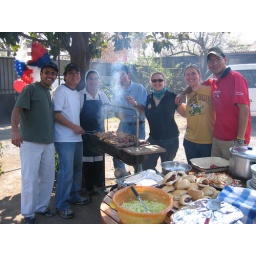
These are the people who helped with the Saturday barbecue at the soup kitchen at the Holy Cross formation house in Santiago.